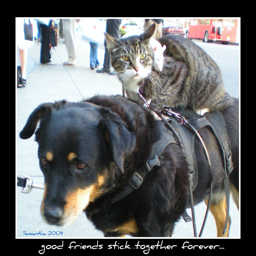
good friends stick together forever ... by photography by person